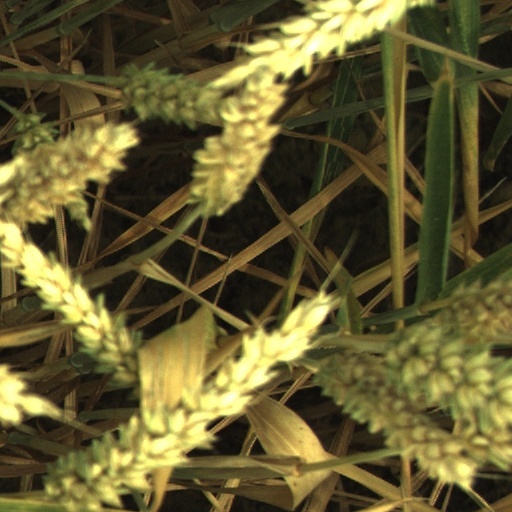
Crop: wheat